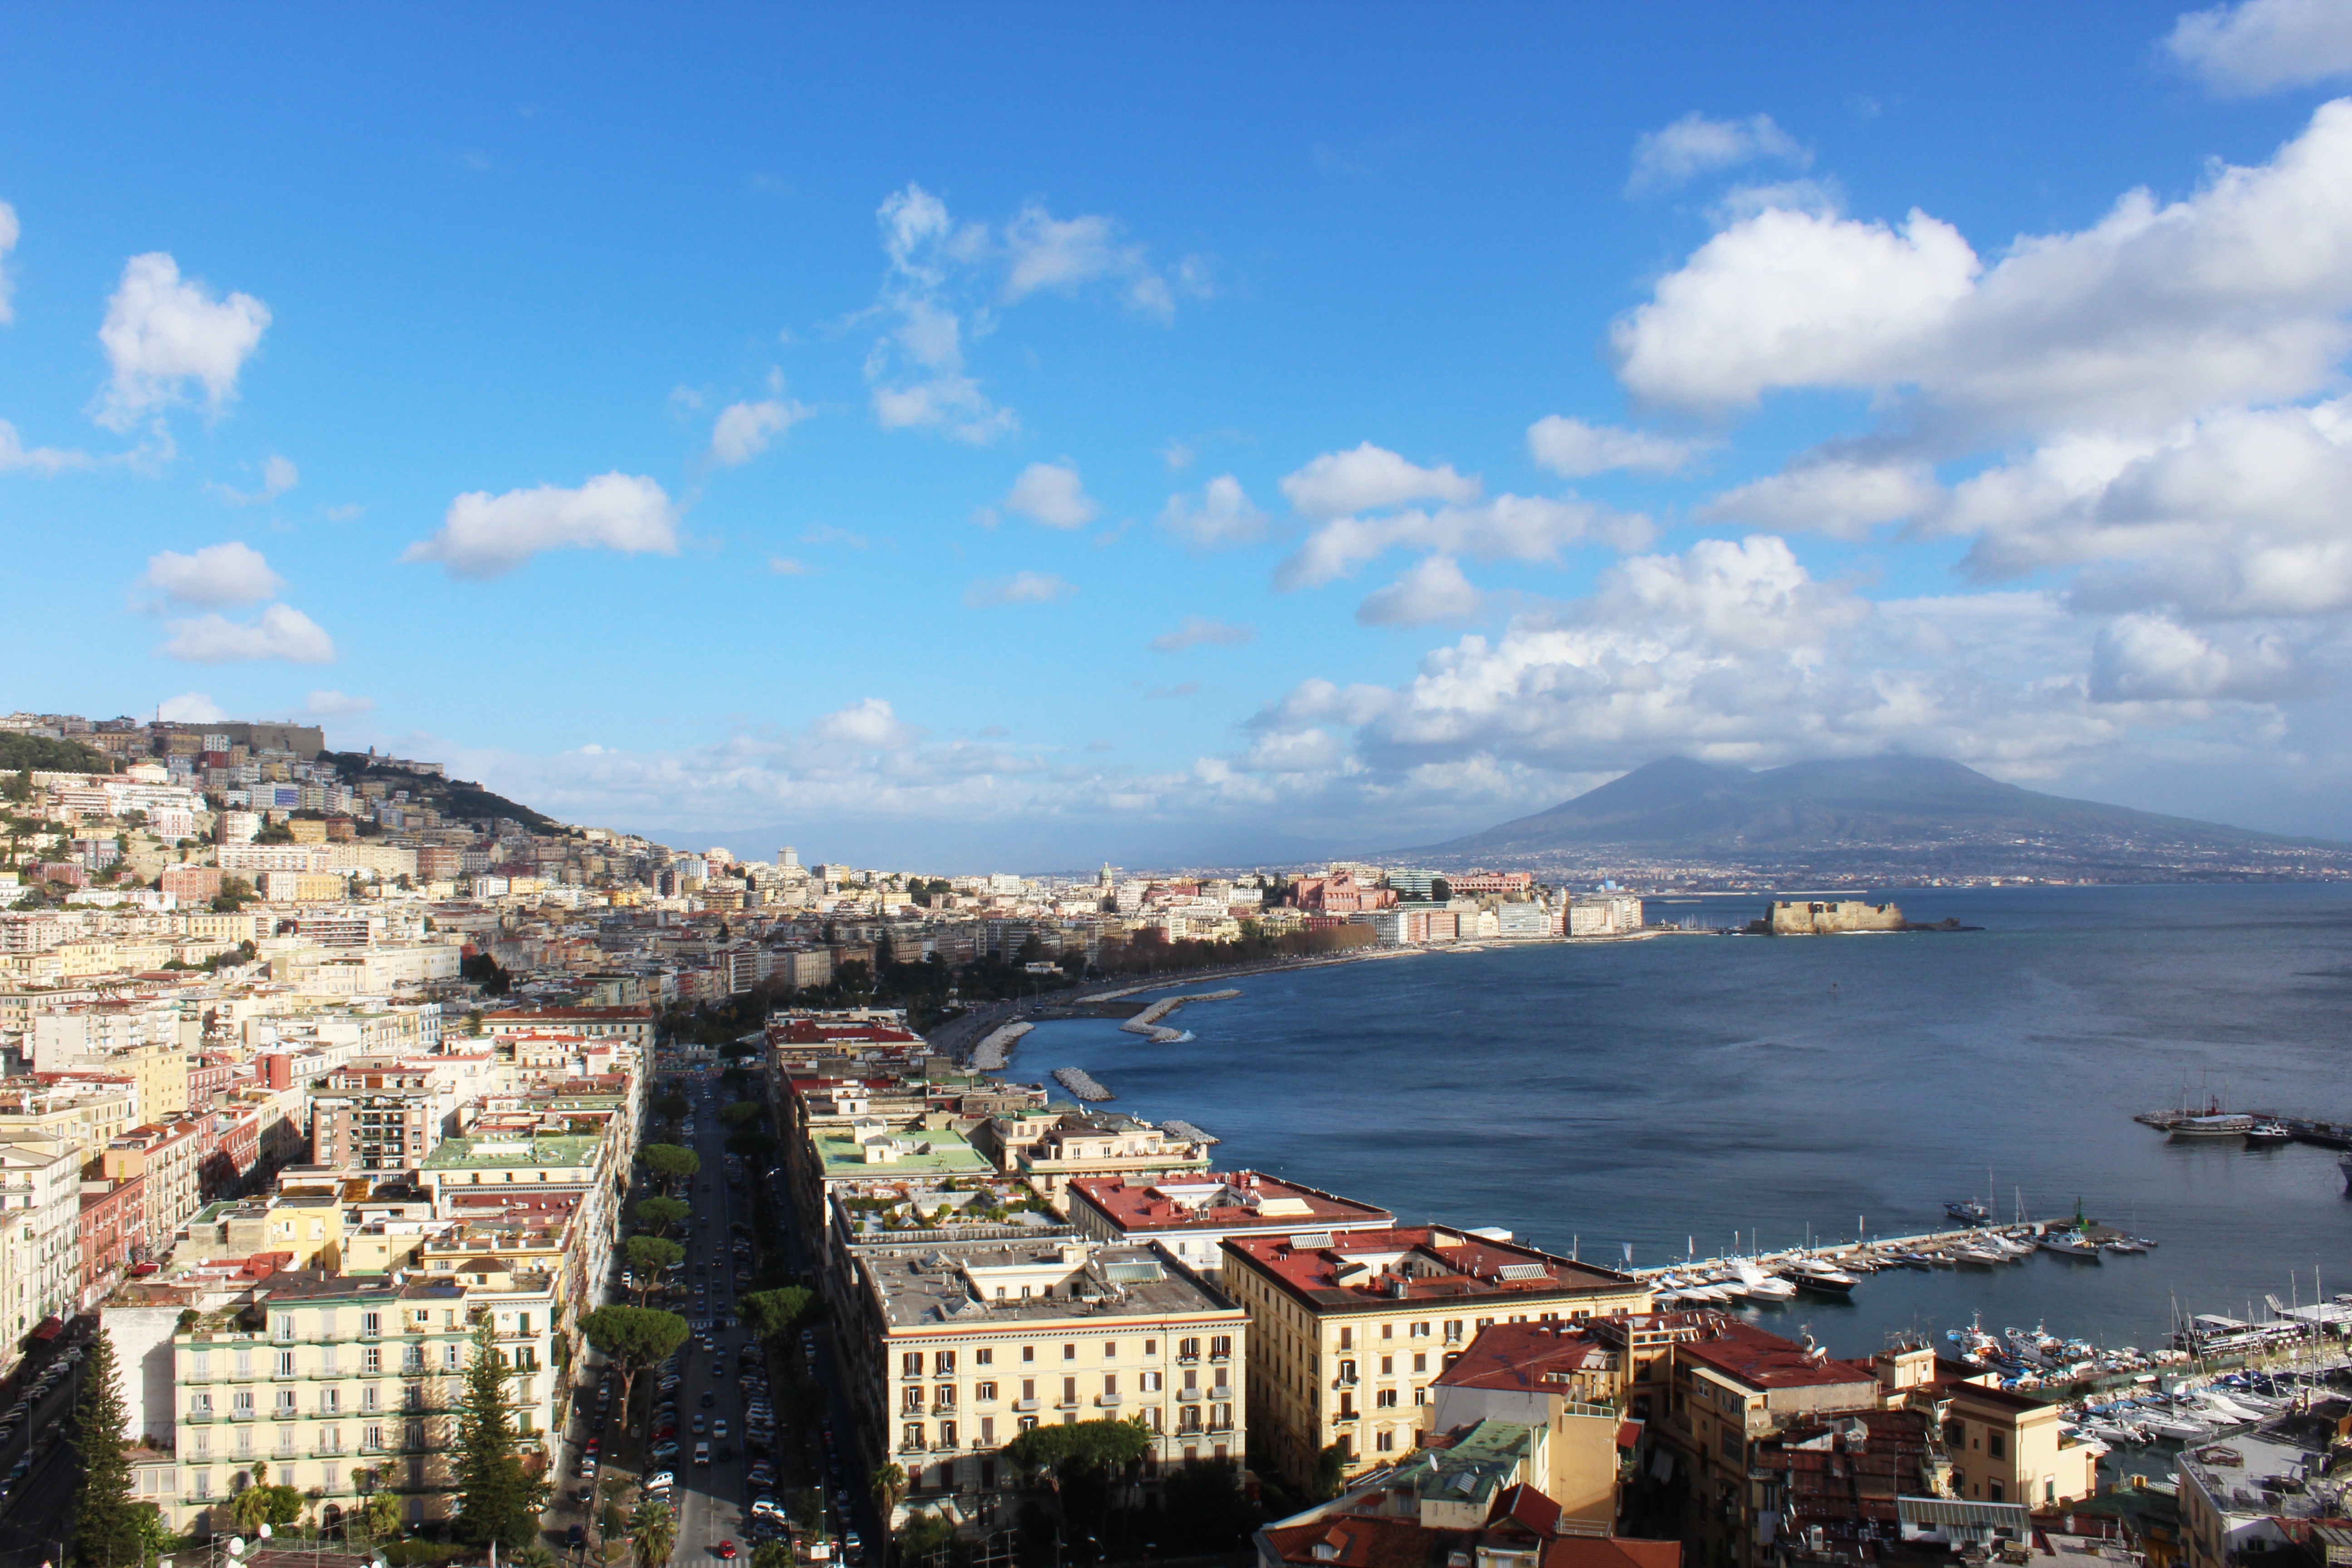
landscape, sea, coast, sky, town, city, cityscape, panorama, bay, italy, clouds, naples, vesuvius